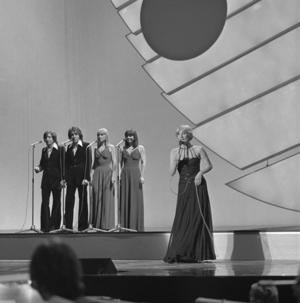
Monaco a participé au Concours Eurovision de la chanson, de sa quatrième édition, en 1959, jusqu’à sa vingt-quatrième édition, en 1979 ; puis de sa quarante-neuvième édition, en 2004, à sa cinquante-et-unième édition, en 2006. Le pays a remporté la victoire à une reprise, en 1971.